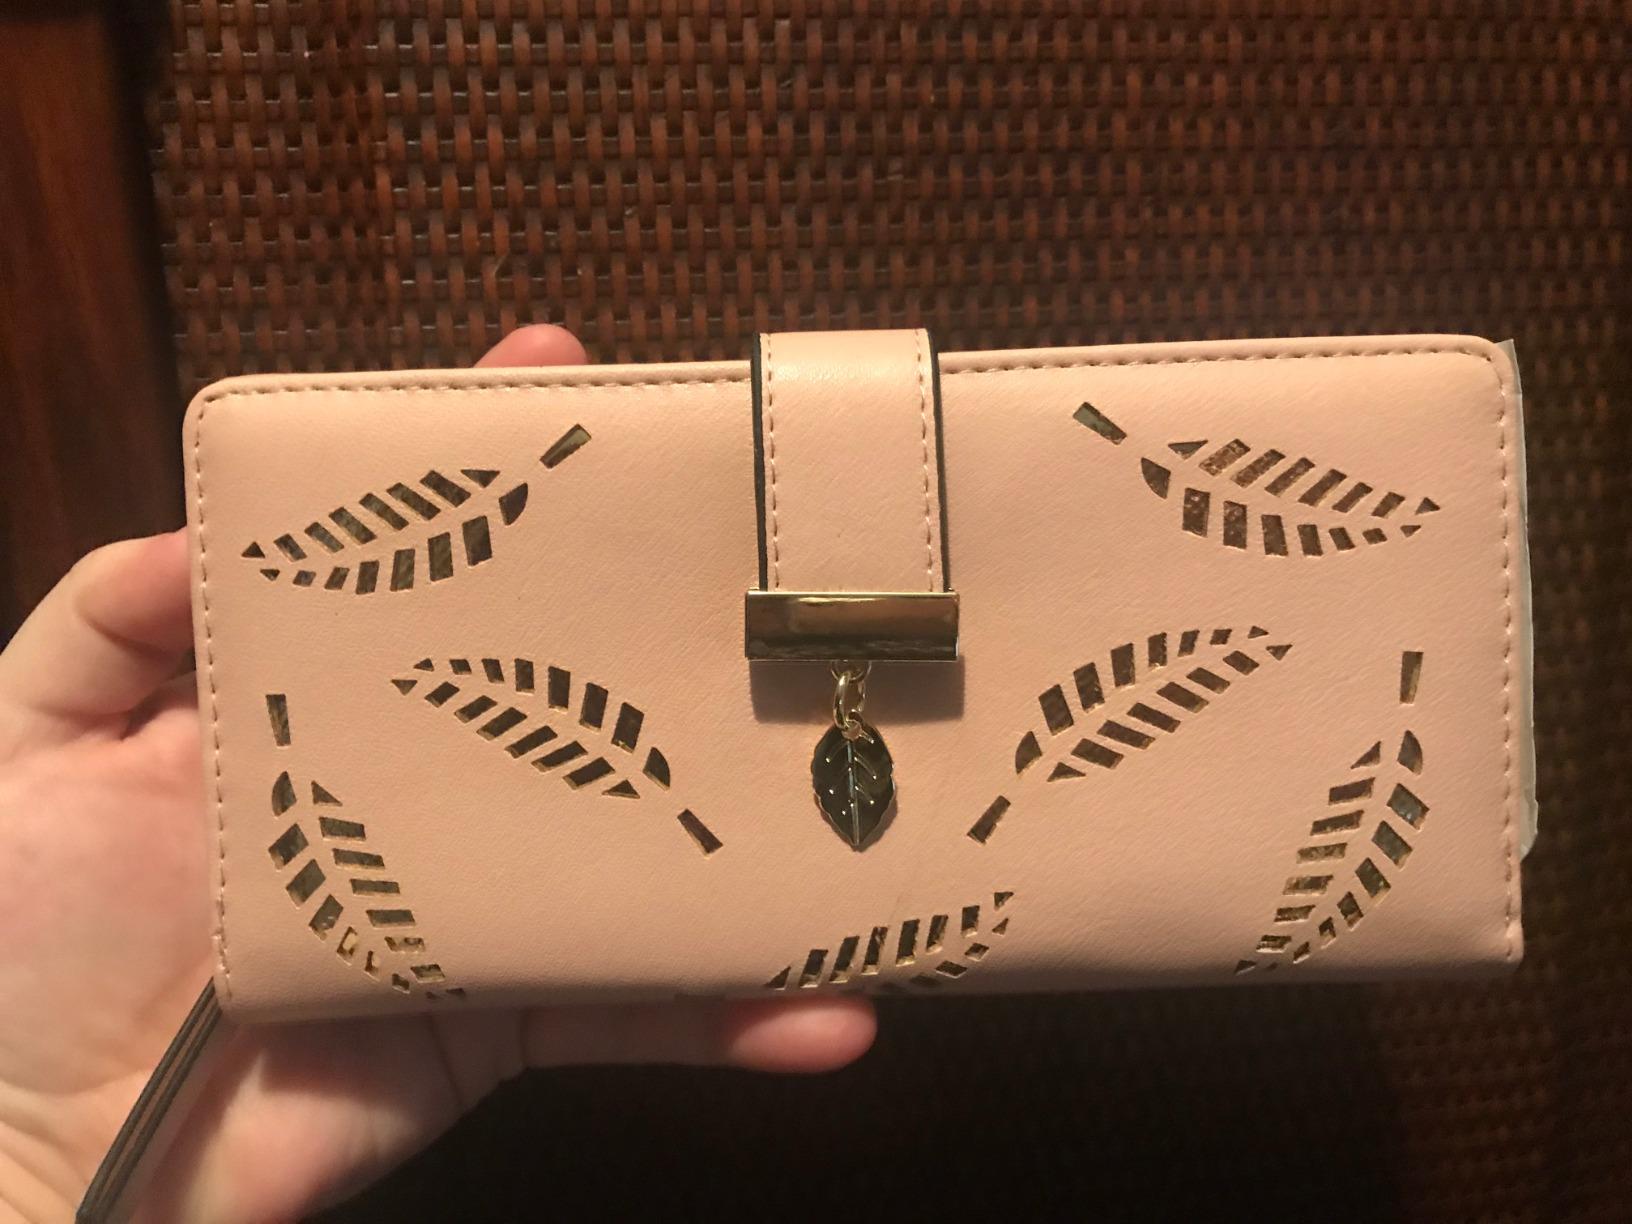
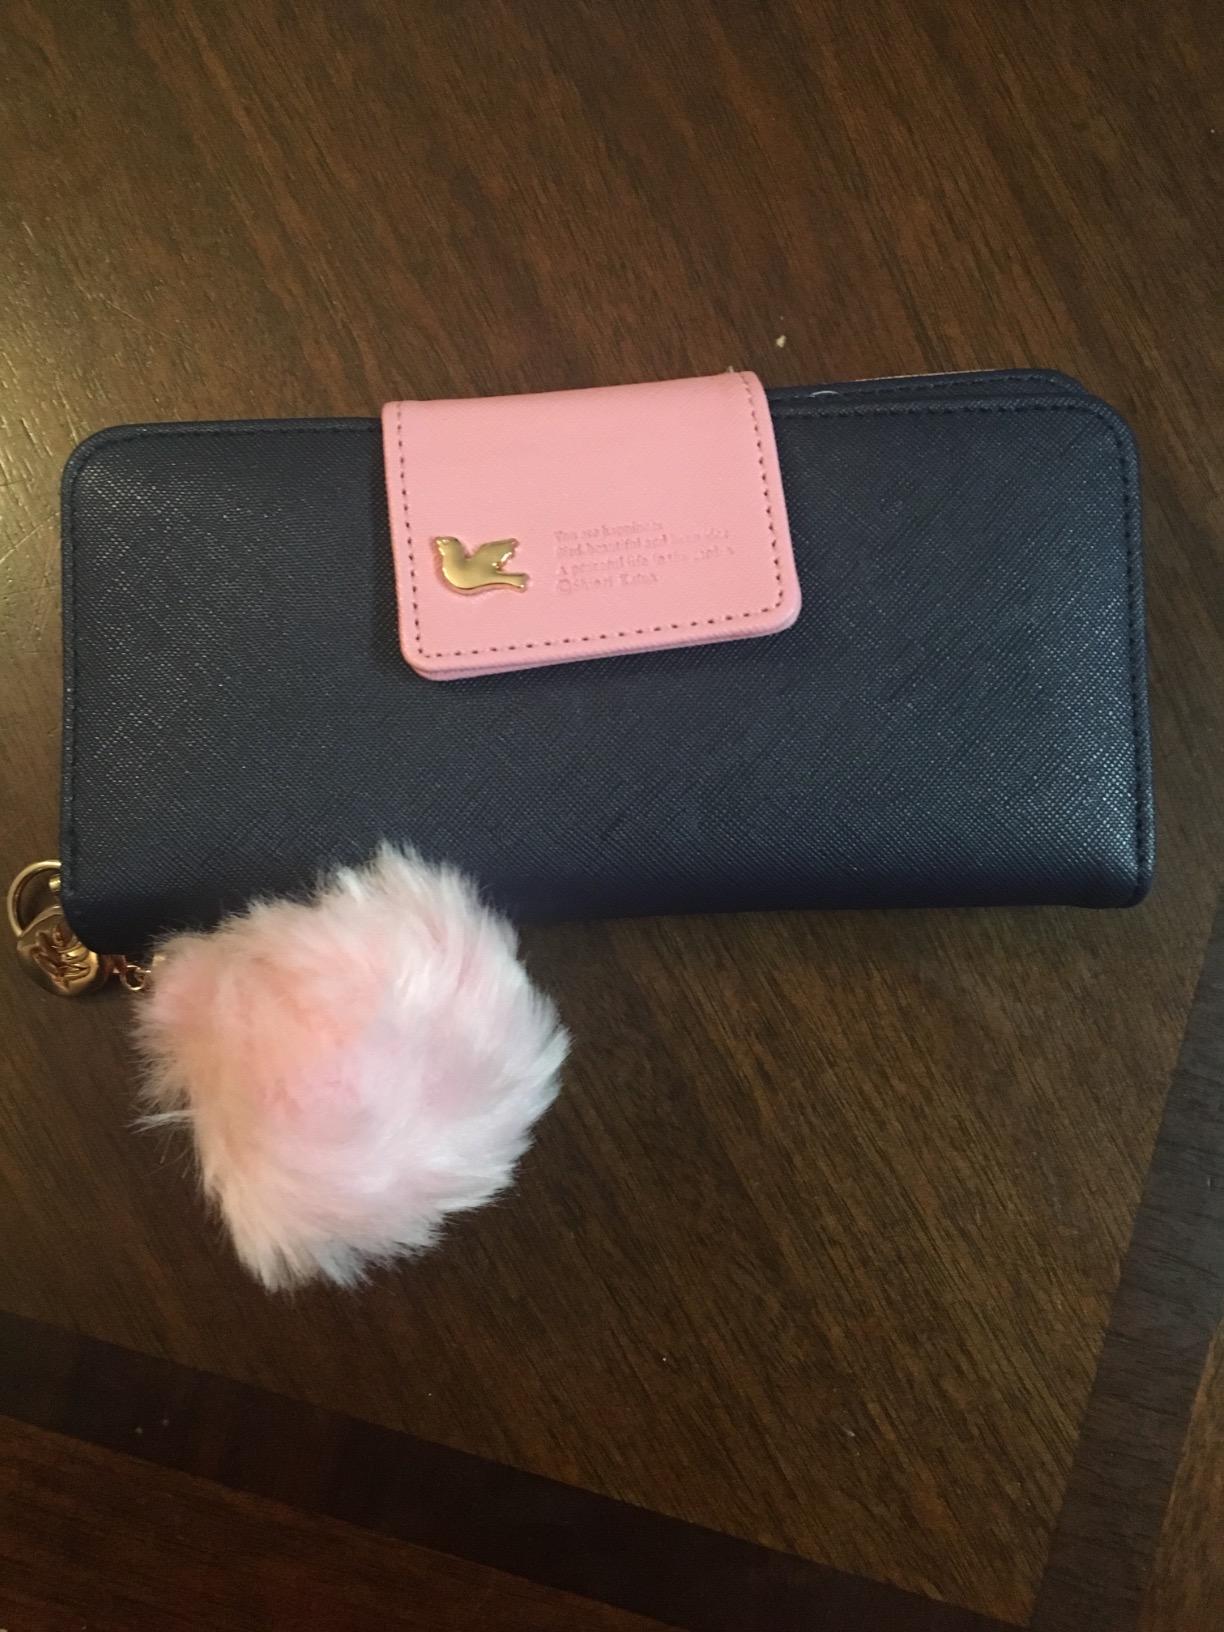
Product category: accessories_handbag
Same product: no